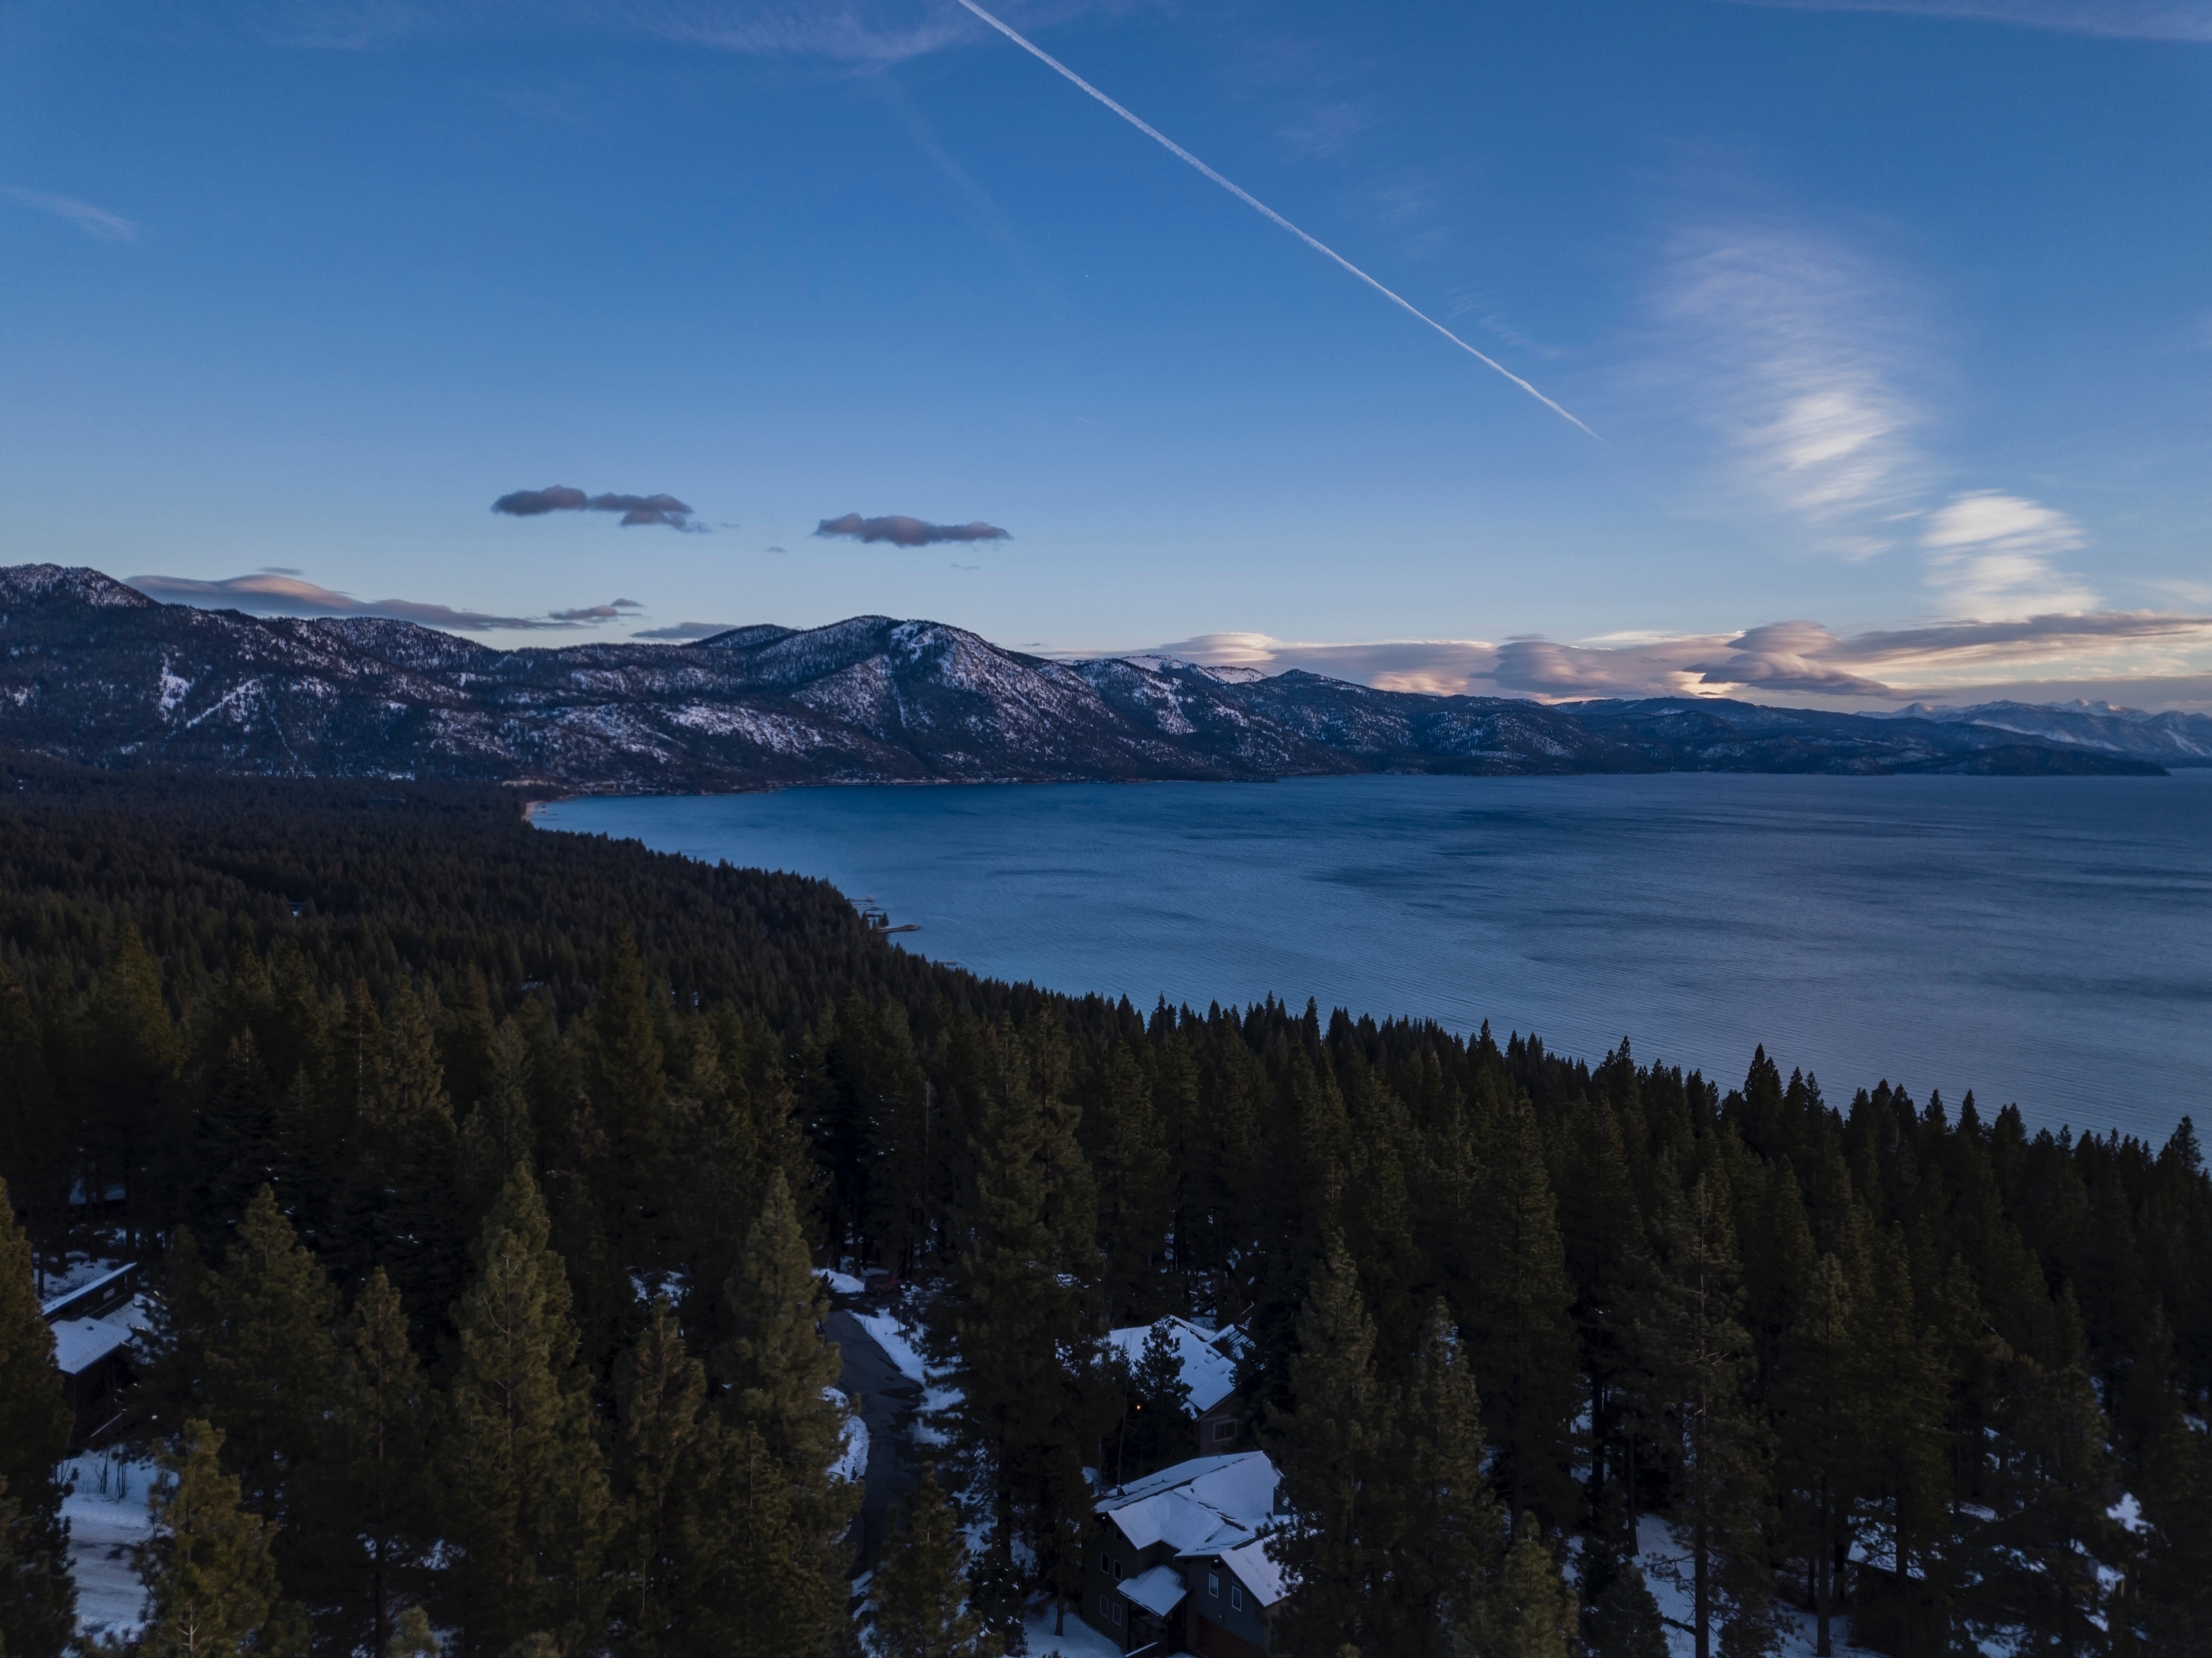
mountainous landforms, mountain, sky, wilderness, nature, mountain range, highland, ridge, alps, tree, massif, fell, winter, snow, mount scenery, landscape, cloud, summit, hill station, national park, hill, terrain, tundra, lake, forest, fir, pine family